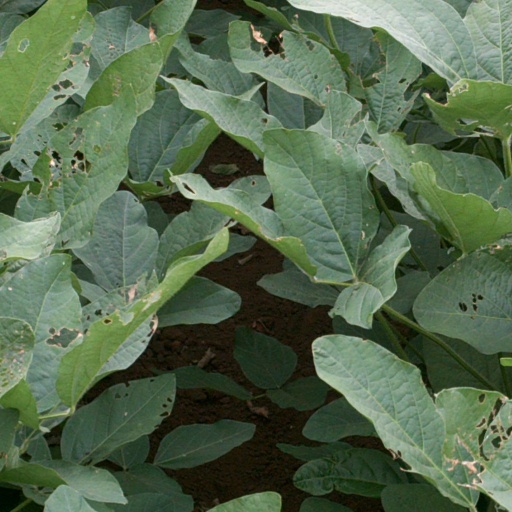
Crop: soybean